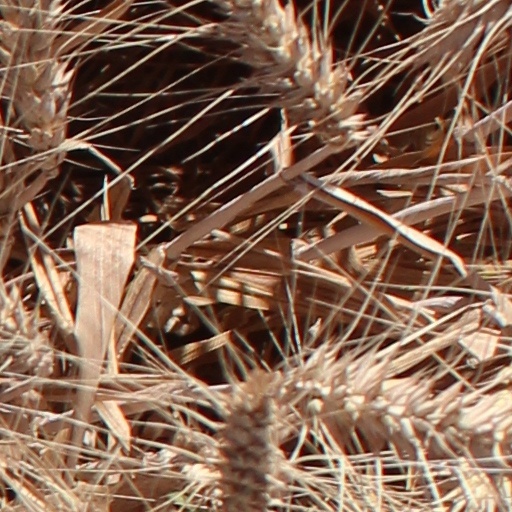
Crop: wheat